Methodist Episcopal Church, South

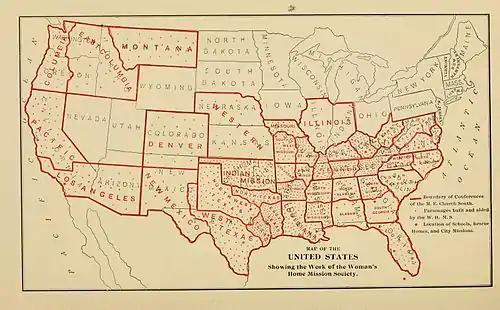
Annual Conferences of the Methodist Episcopal Church, South, as of 1901

The MEC,S energetically tended its base: in 1880 it had 798,862 members (mostly white), and 1,066,377 in 1886. It expanded its missionary activity in Mexico. Although usually avoiding politics, MEC,S in 1886 denounced divorce and called for Prohibition, stating: